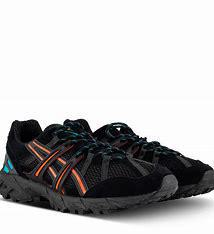
Brand: Asics
Model: Gel Sonoma 15 50